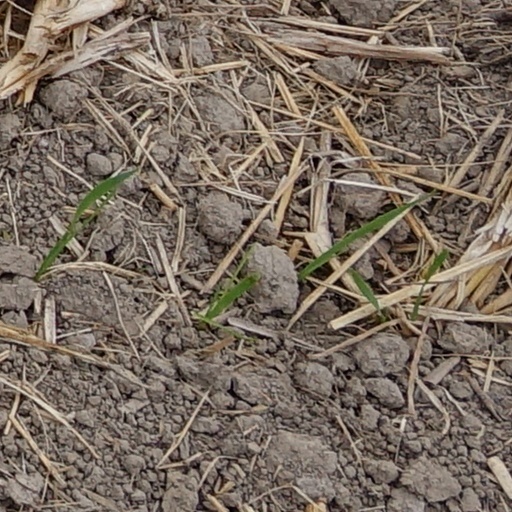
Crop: wheat